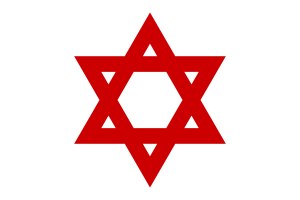
Røde Kors / Anerkendte symboler / Den røde krystal
Den ikke anerkendte[3] "Røde Davidsstjerne", som bruges af det israelske Magen David Adom
Den internationale Røde Kors- og Røde Halvmåne-bevægelse er verdens største humanitære organisation. Gennem 150 år har den hjulpet mennesker igennem ensomhed, krige og katastrofer. Den tæller 13 mio. frivillige i 192 lande.